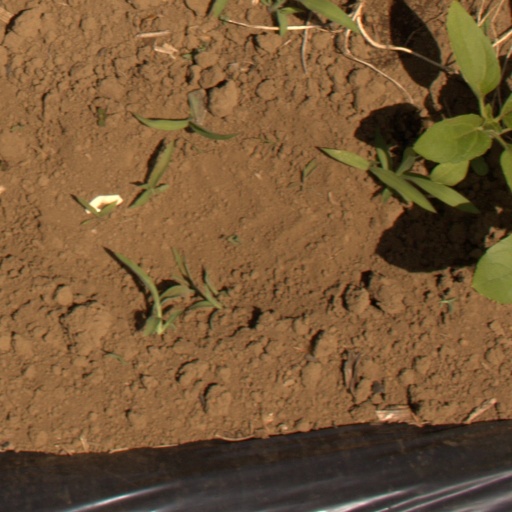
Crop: Jerusalem artichoke